Bubba Watson

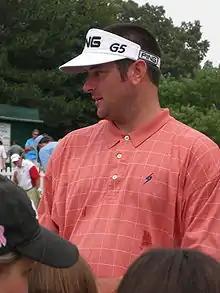
Watson in 2007

Gerry Lester "Bubba" Watson Jr. (born November 5, 1978) is an American professional golfer. He has two major championships, with victories at the Masters Tournament in 2012 and 2014, and a total of 12 PGA Tour wins. In February 2015, Watson reached a career-high second place in the Official World Golf Ranking. Watson joined the LIV Golf League in 2022.